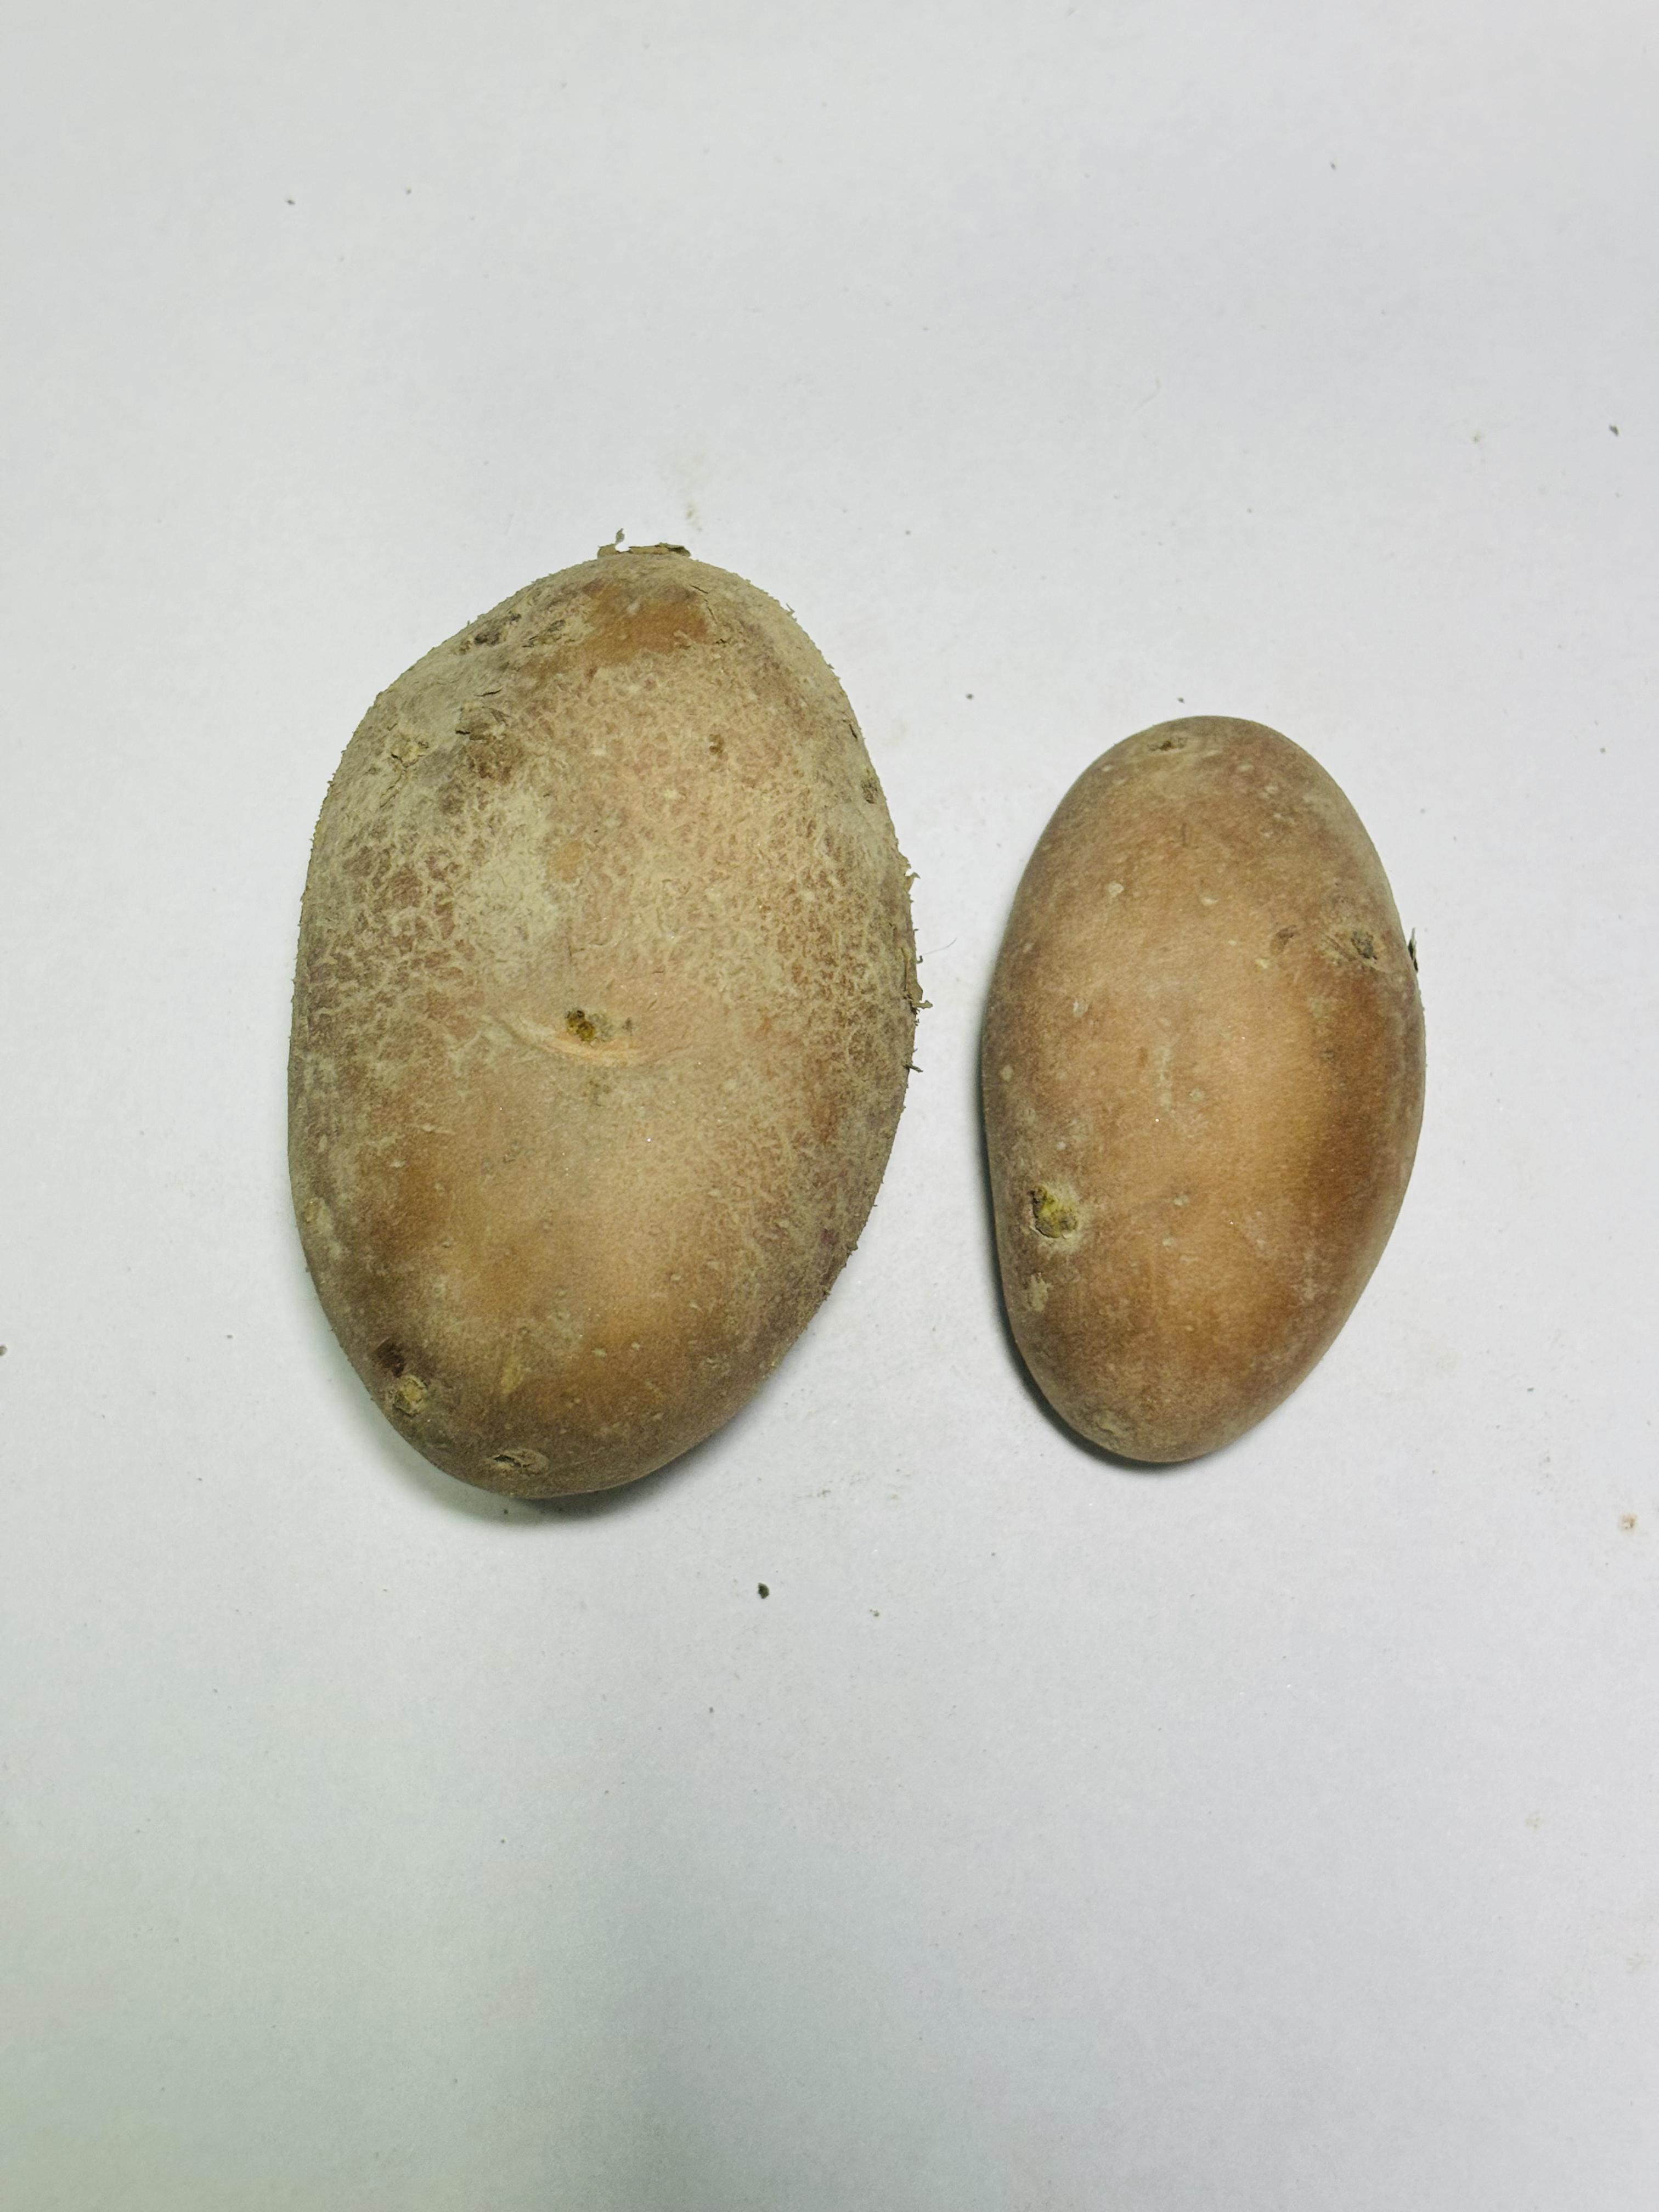
Label: Potato